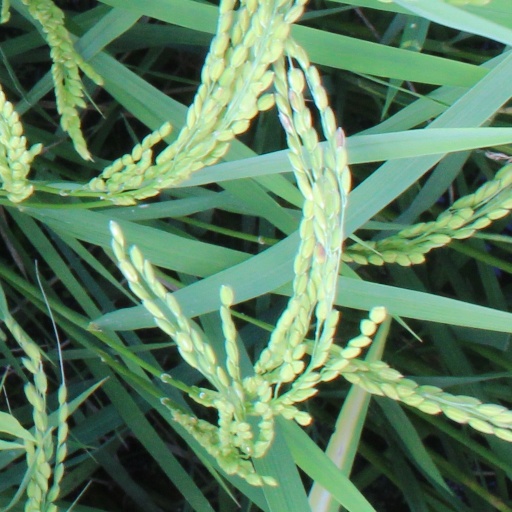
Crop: rice